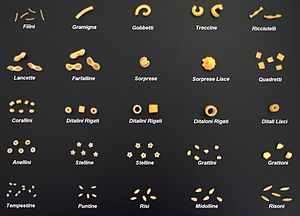
Pasta / Kategorisering af pasta
Korte italienske pastaprodukter
Pasta er et næringsmiddel fremstillet af mel af nogle kornsorter blandet med vand og/eller æg. Ingredienserne æltes sammen, og pastaen formes i forskellige faconer og koges. Den kan tørres inden brug. Frisklavet pasta har et højt vandindhold og kan ofte kun holde sig nogle dage i køleskab. Pasta kan opbevares i lang tid, hvis den tørres.